Jean Baptiste Abbeloos

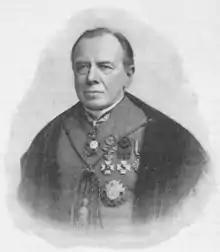

Jean Baptiste Abbeloos (15 January 1836 – 25 February 1906) was a Belgian orientalist and Rector of the University of Leuven.